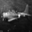
Label: airplane